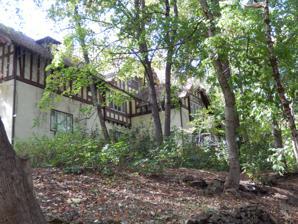
Building: John P. and Stella Gray House
Country: United States of America
Year built: 1913
United States historic place John P. and Stella Gray House U.S. National Register of Historic Places The house in 2014 Show map of Idaho Show map of the United States Location 521 South Thirteenth Street, Coeur d'Alene, Idaho Coordinates 47°40′09″N 116°46′01″W / 47.66917°N 116.76694°W / 47.66917; -116.76694 ( John P. and Stella Gray House ) Area 1.6 acres (0.65 ha) Built 1913 ( 1913 ) Architect Kirtland Cutter Architectural style Tudor Revival NRHP reference No. 88000272 Added to NRHP March 31, 1988 The John P. and Stella Gray House is a historic house in Coeur d'Alene, Idaho . It was built in 1910 for Boyd Hamilton, second mayor of Coeur d'Alene, Idaho and well known local banker. Hamilton's wife was Alta Mae Browne, daughter of J.J. Browne. The original architects were Cowley & Rigg of Spokane.  In 1911 Hamilton sold the house to John P. Gray, a lawyer. Gray hired the firm of Kirtland Cutter to carry out alterations to the house. Gray lived here with his wife Stella until his death in 1939. It was purchased by the Mauser family in 1953, who sold it to the Hamans within a year. As a side note, Lawrence "Larry" & Mable Haman had a son named Gary who would become first a lawyer and then a judge. He later purchased the Boyd Hamilton House on Government Way and used it for a law office. The house was designed in the Tudor Revival style by architect Kirtland Cutter . It has been listed on the National Register of Historic Places since March 31, 1988. References